Everton Luiz

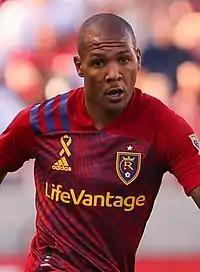
Everton Luiz with Real Salt Lake in 2021

Everton Luiz Guimarães Bilher (born 24 May 1988), commonly known as Everton Luiz, is a Brazilian professional footballer who plays as a defensive midfielder for Belgian club Beveren. He is primarily recognized for his aggressive and hard-tackling style of play.